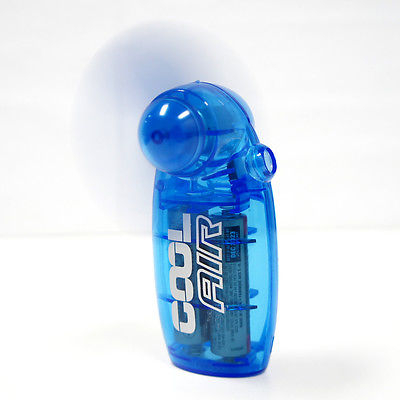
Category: fan